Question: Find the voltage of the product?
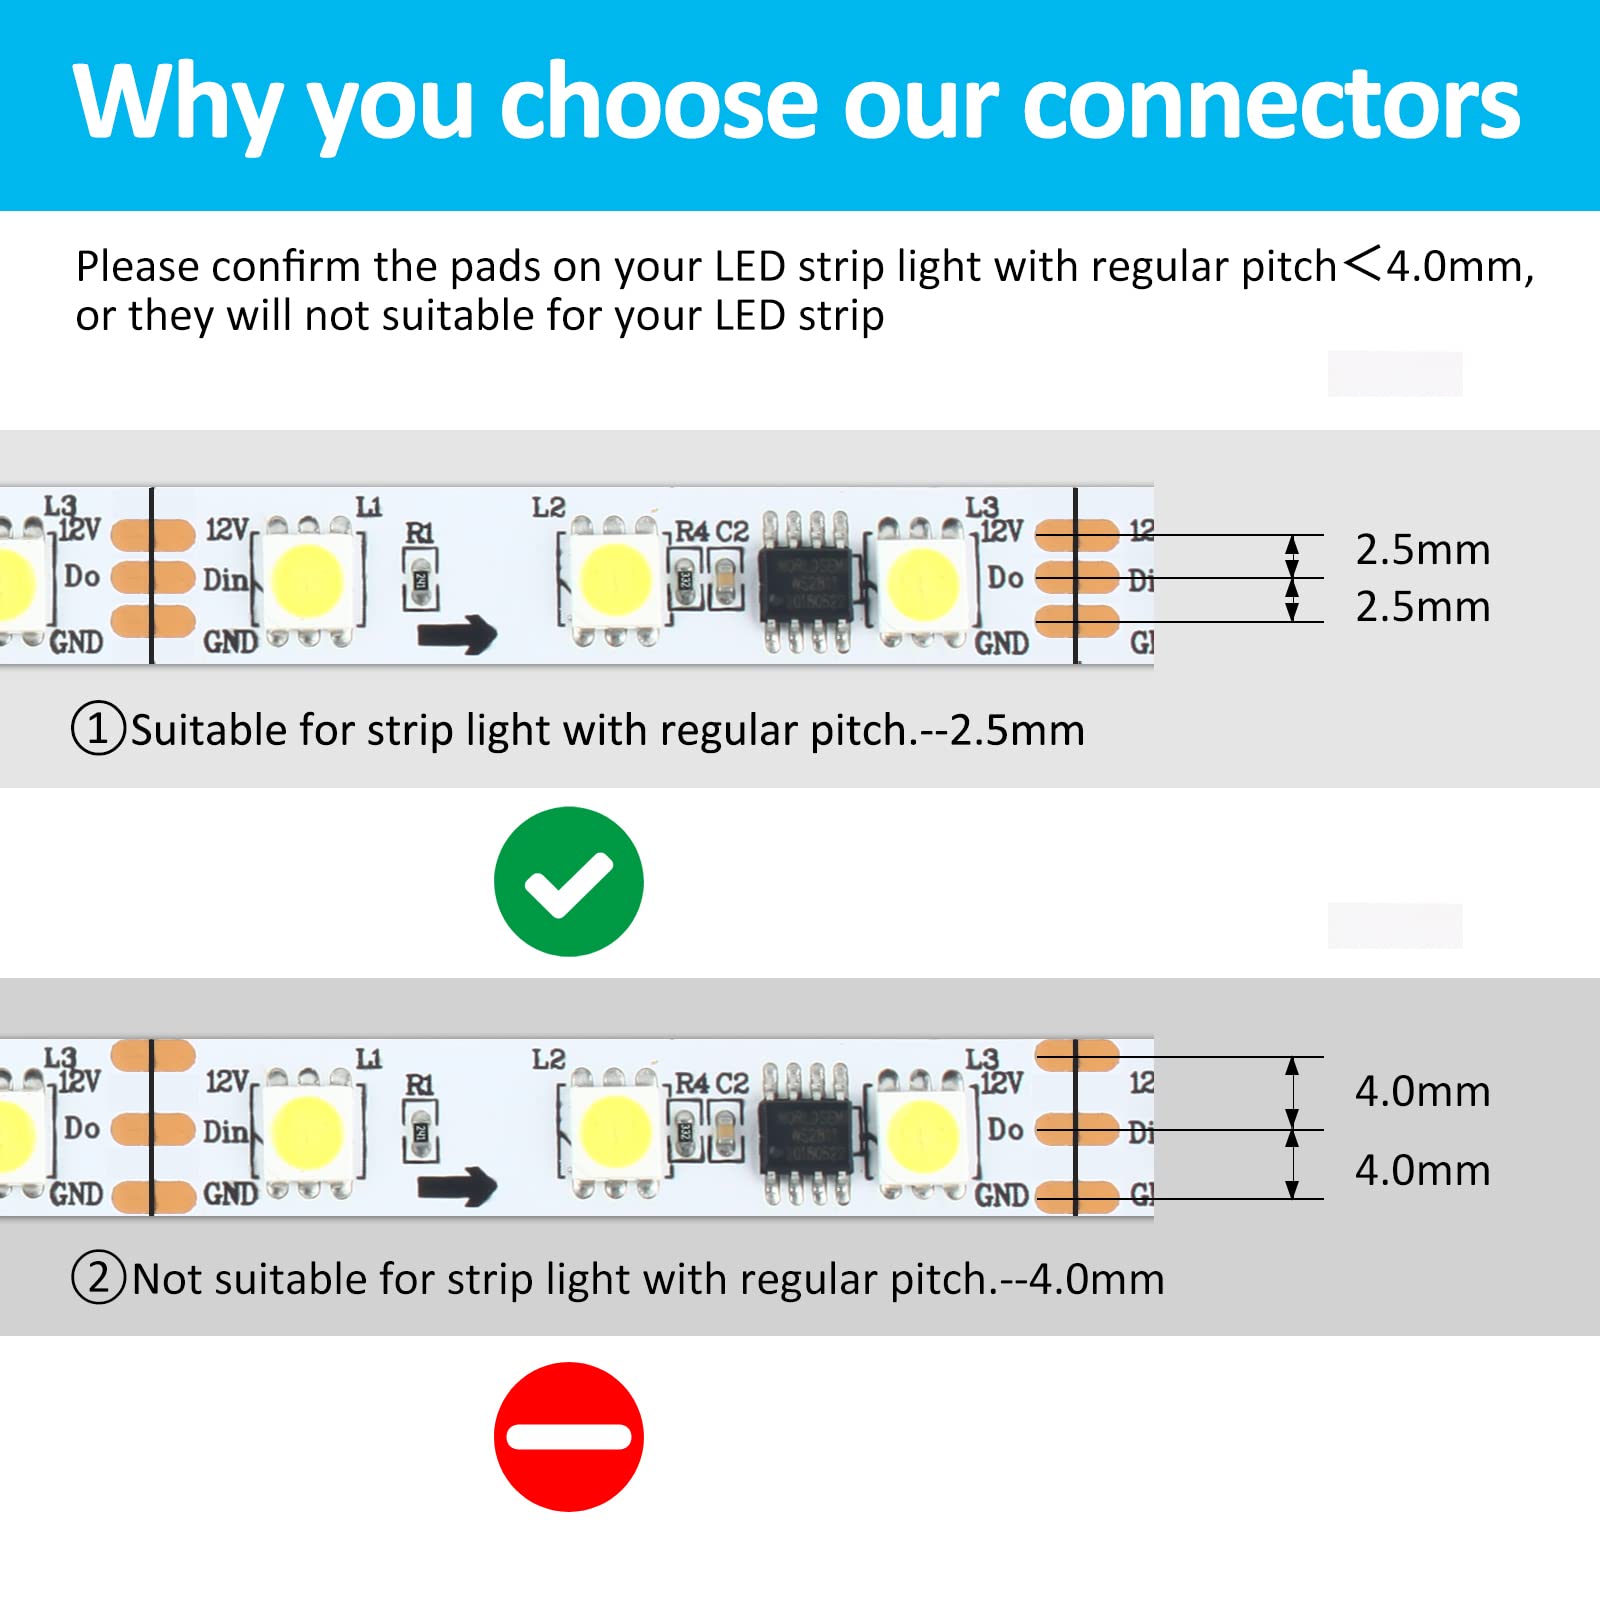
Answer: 12.0 volt